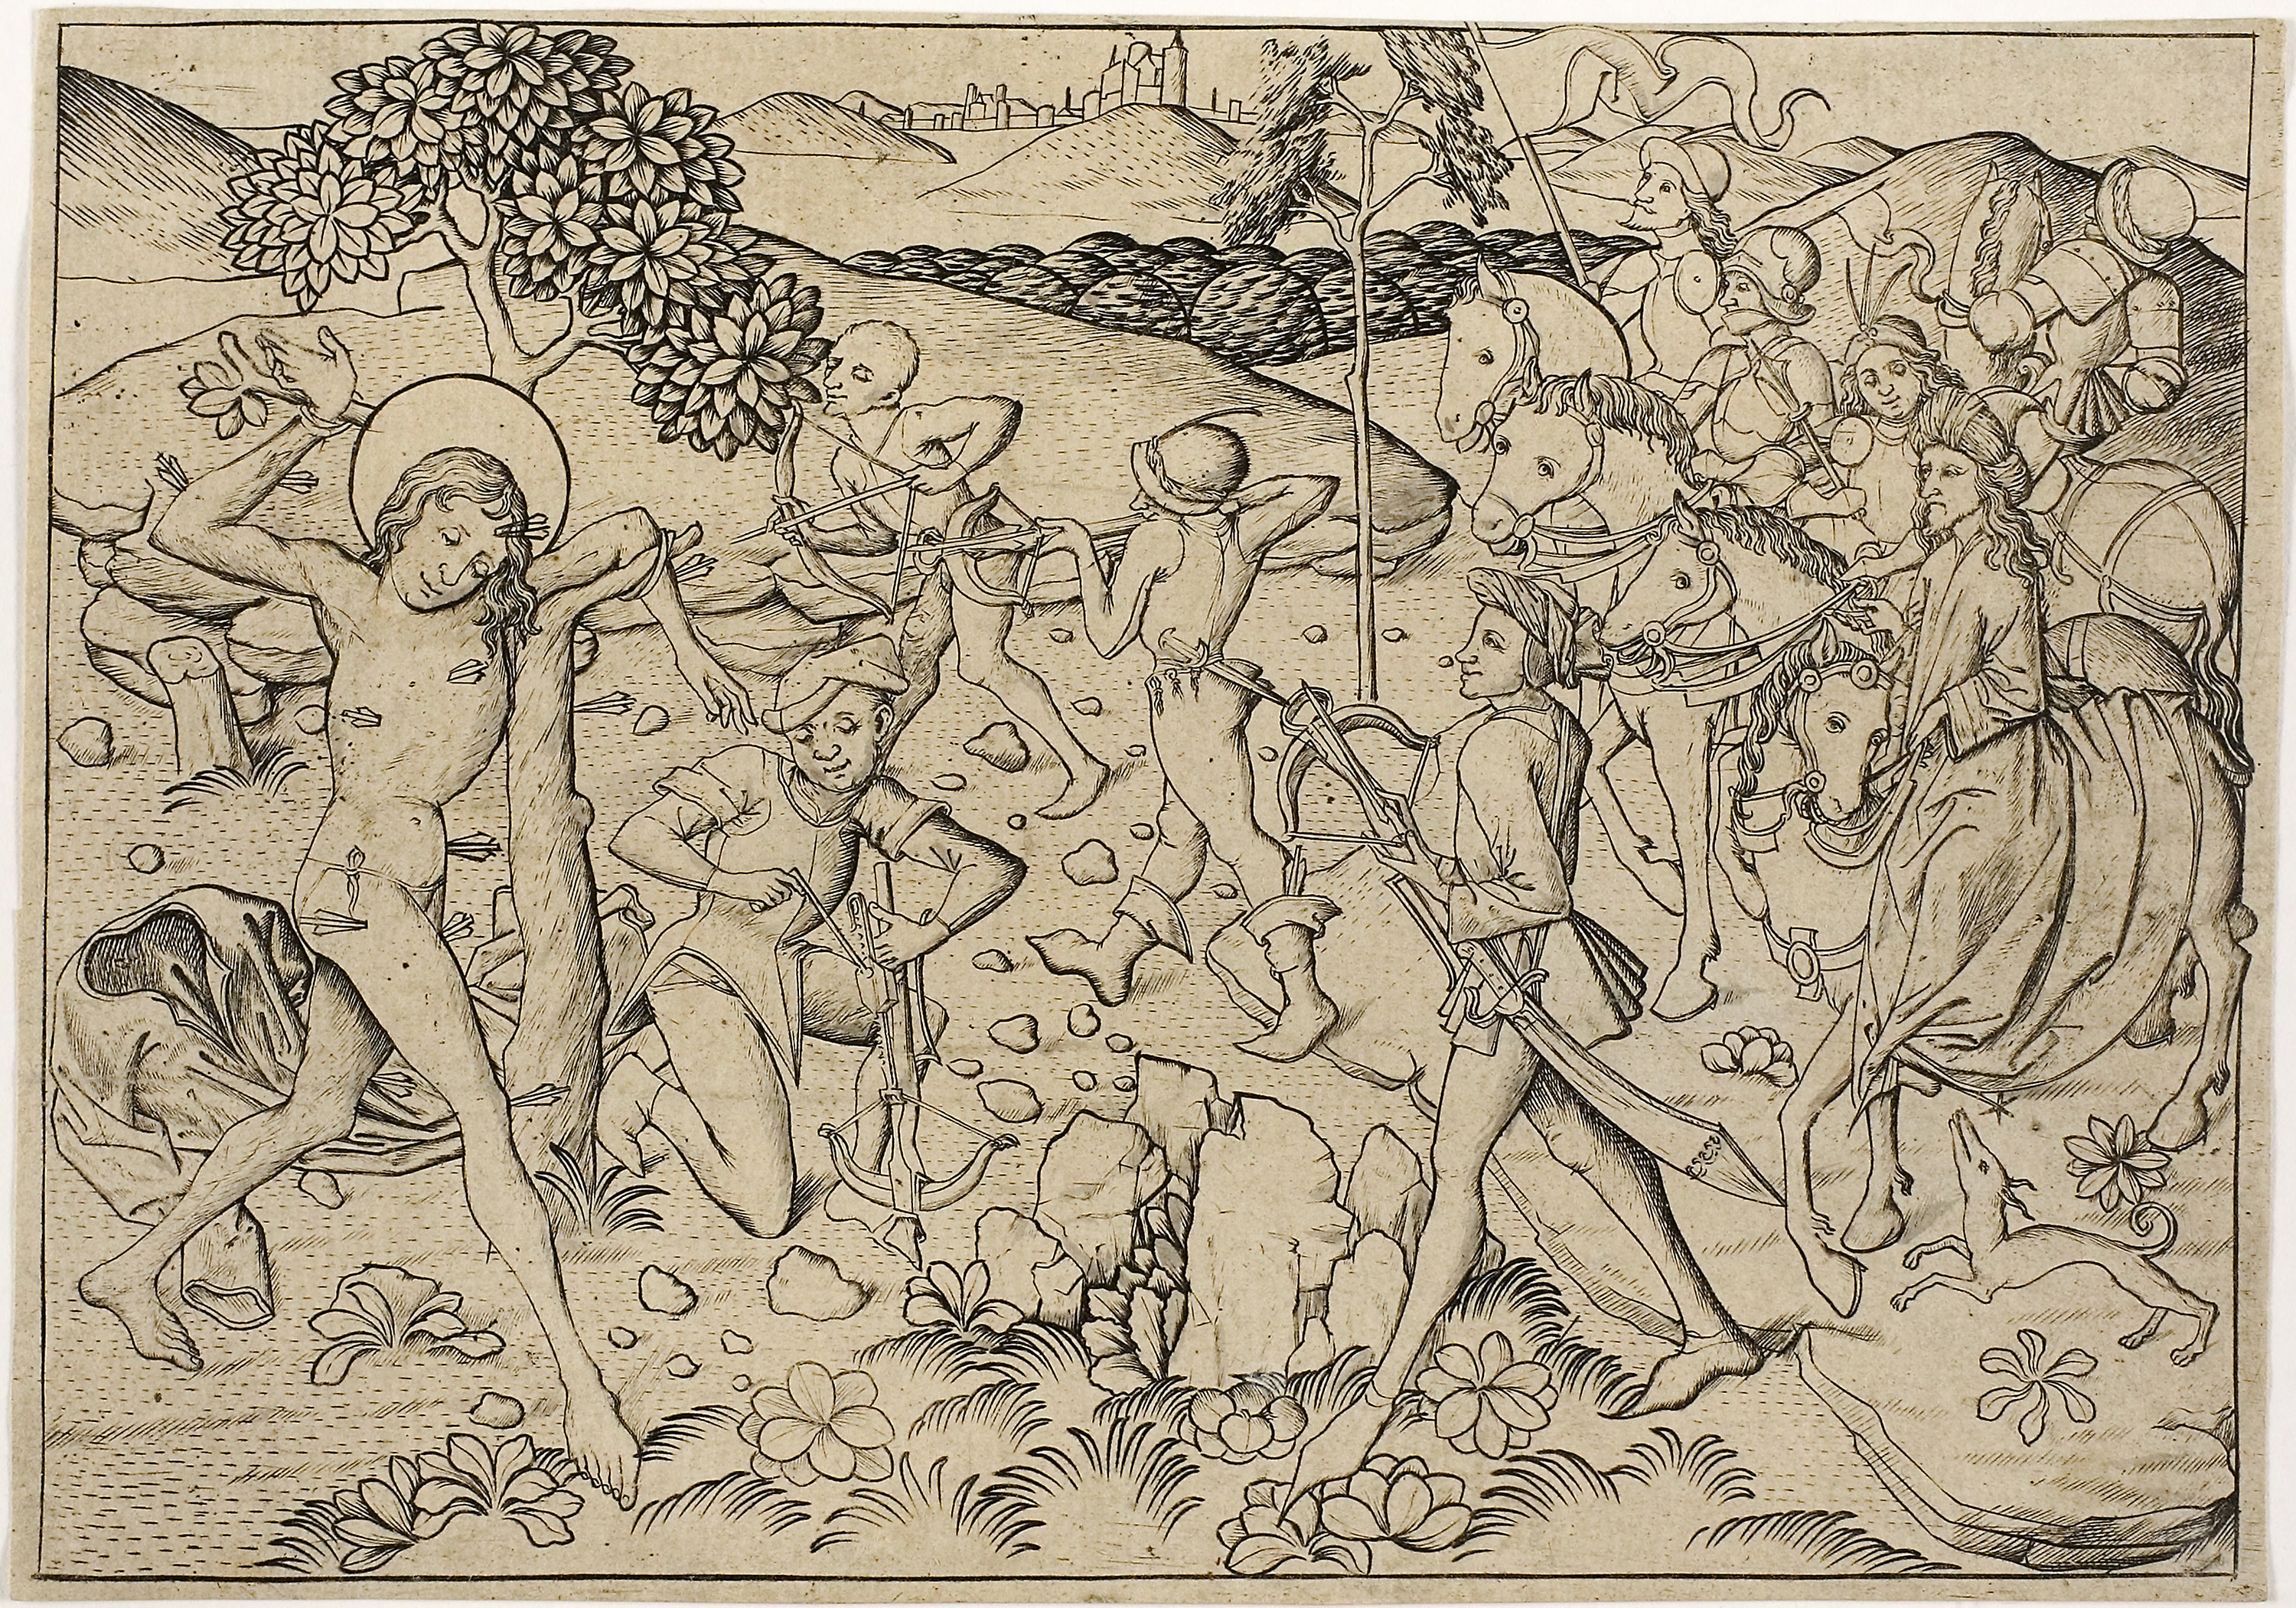
art, black and white, drawing, artwork, illustration, organism, history, tree, sketch, figure drawing, printmaking, fictional character, monochrome, visual arts